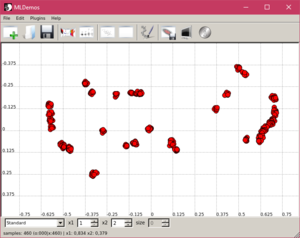
Avec un serveur X sous Windows, les fonctions graphiques sont utilisables (ici, les démos d'apprentissage automatique mldemos des dépôts Ubuntu).
Windows 10 est un système d'exploitation de la famille Windows NT développé par la société américaine Microsoft. Officiellement présenté le 30 septembre 2014, il est disponible publiquement depuis le 29 juillet 2015. Bien que le système s'appelle Windows 10, il s'agit de la version NT 6.4 pour les versions jusqu’à la « Technical Preview », la première version de Windows 6 était Windows Vista, Windows 10 reste une ultime version de Windows 6 ; néanmoins depuis la version finale il porte bel et bien le numéro interne 10 en lieu et place de 6.4. Il est le successeur de Windows 8.1.